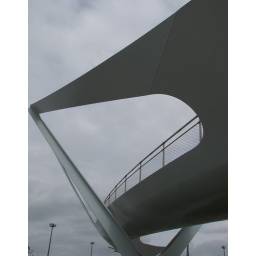
Elegant new bike and pedestrian bridge in Heist aan Zee